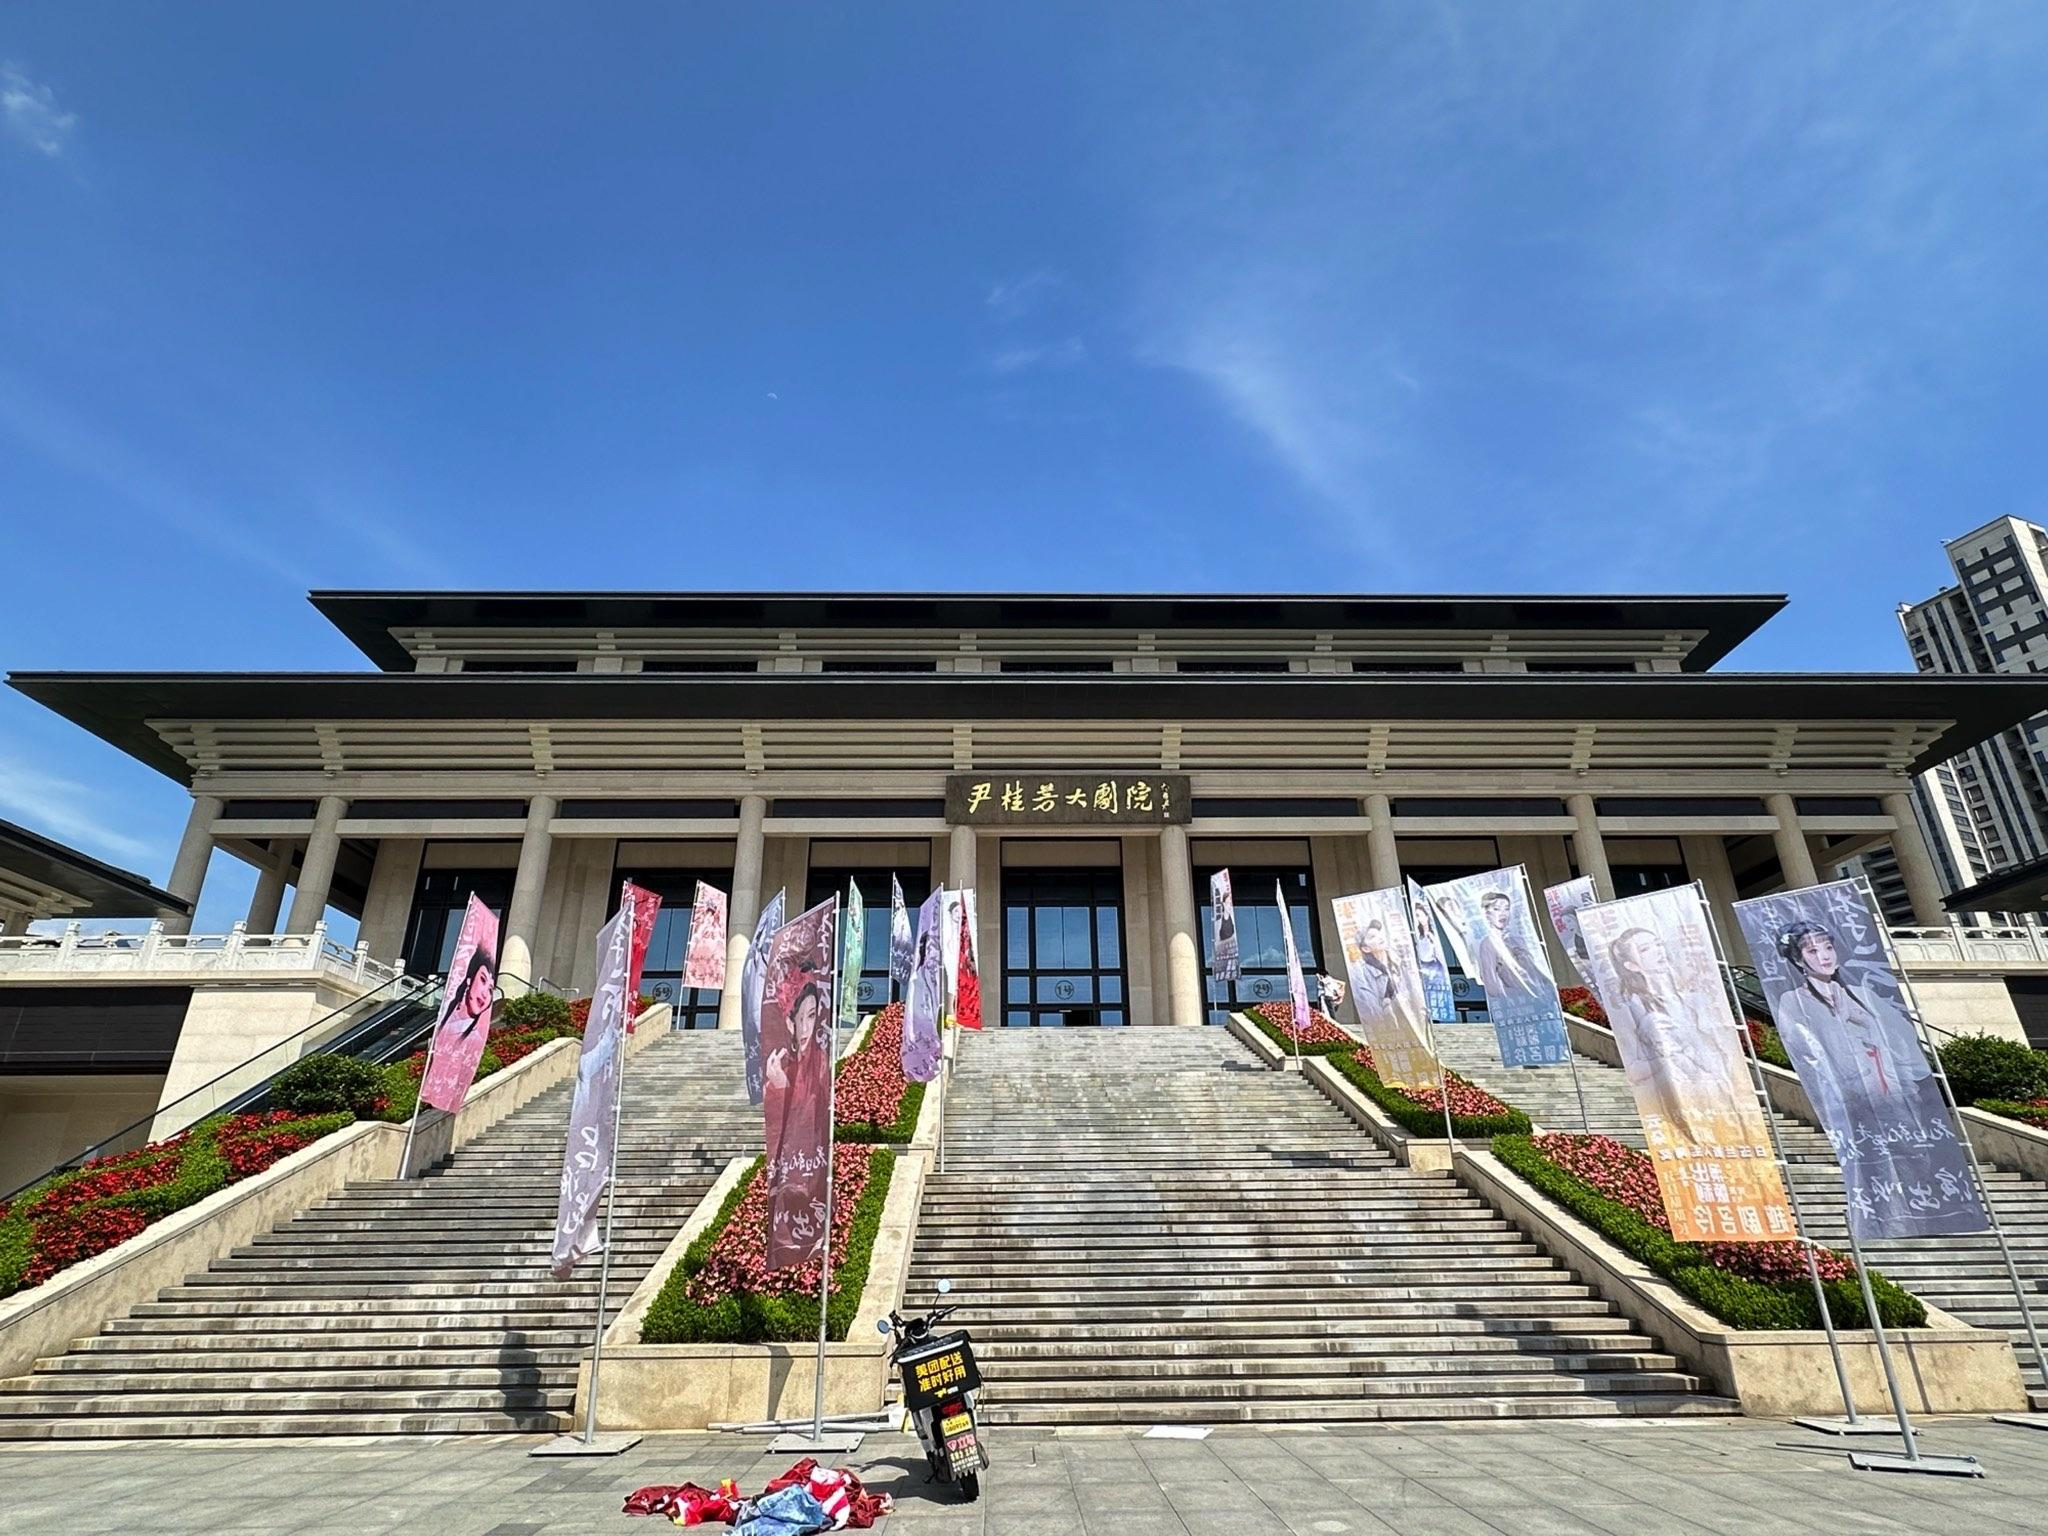
地标名称：尹桂芳大剧院
所在城市：绍兴市·新昌县